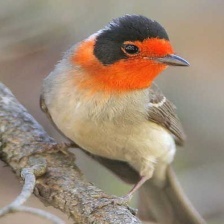
Species: RED FACED WARBLER
Scientific name: CARDELLINA RUBRIFRONS